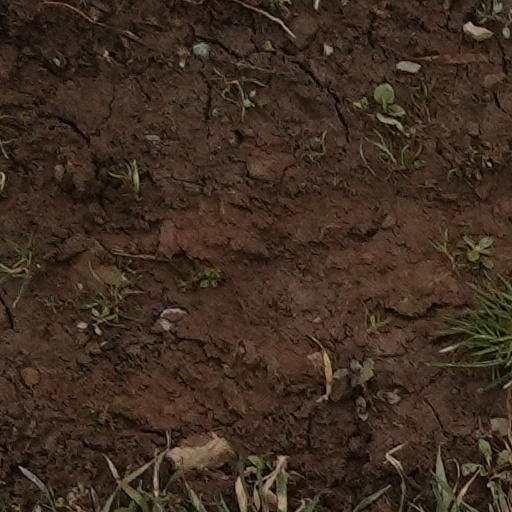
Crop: wheat